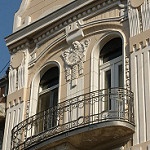
Scene: Outdoor